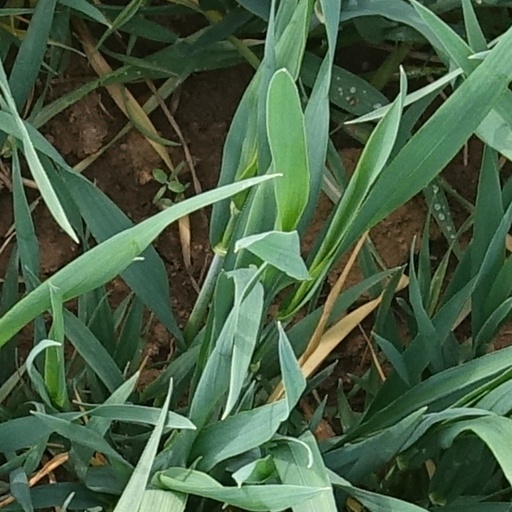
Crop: wheat